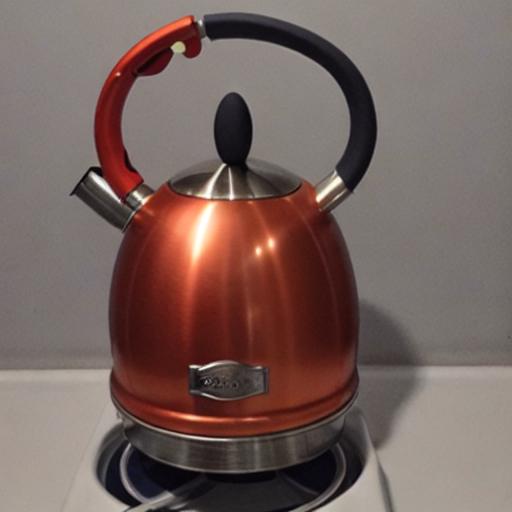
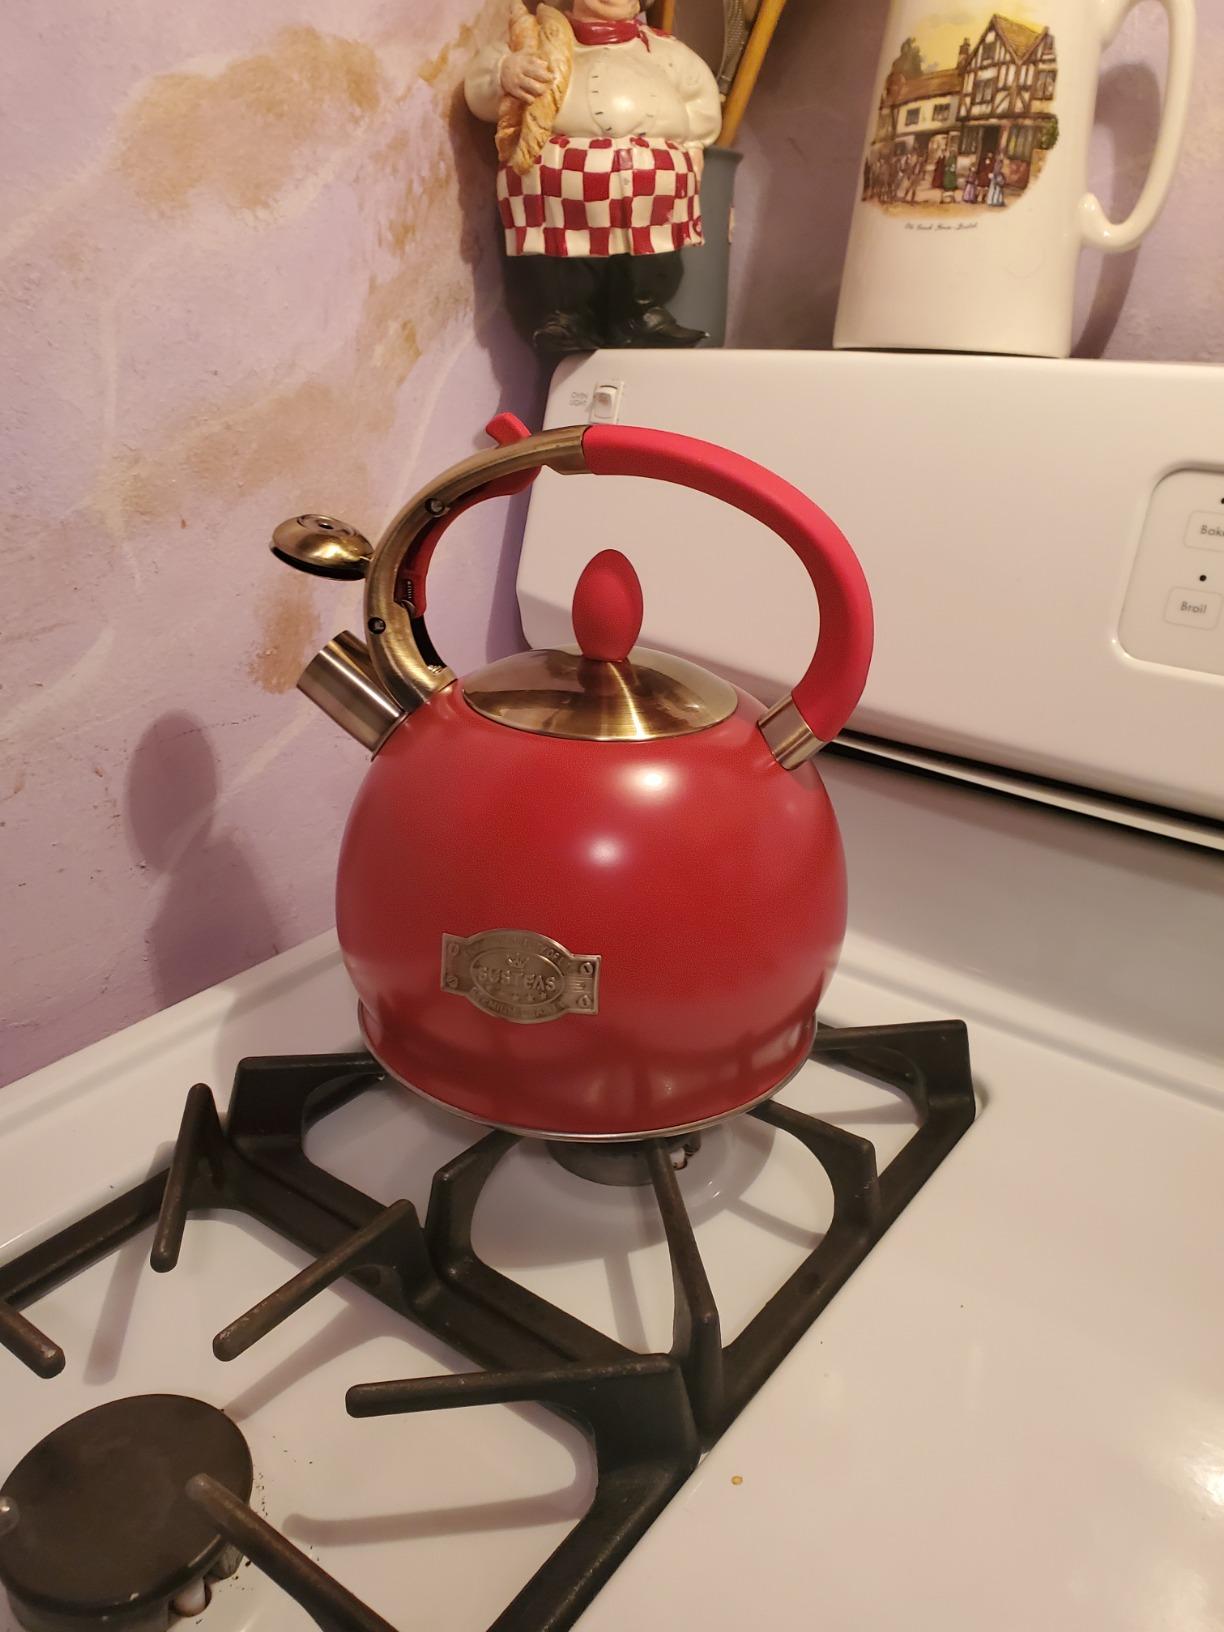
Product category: items_kettle
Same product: no